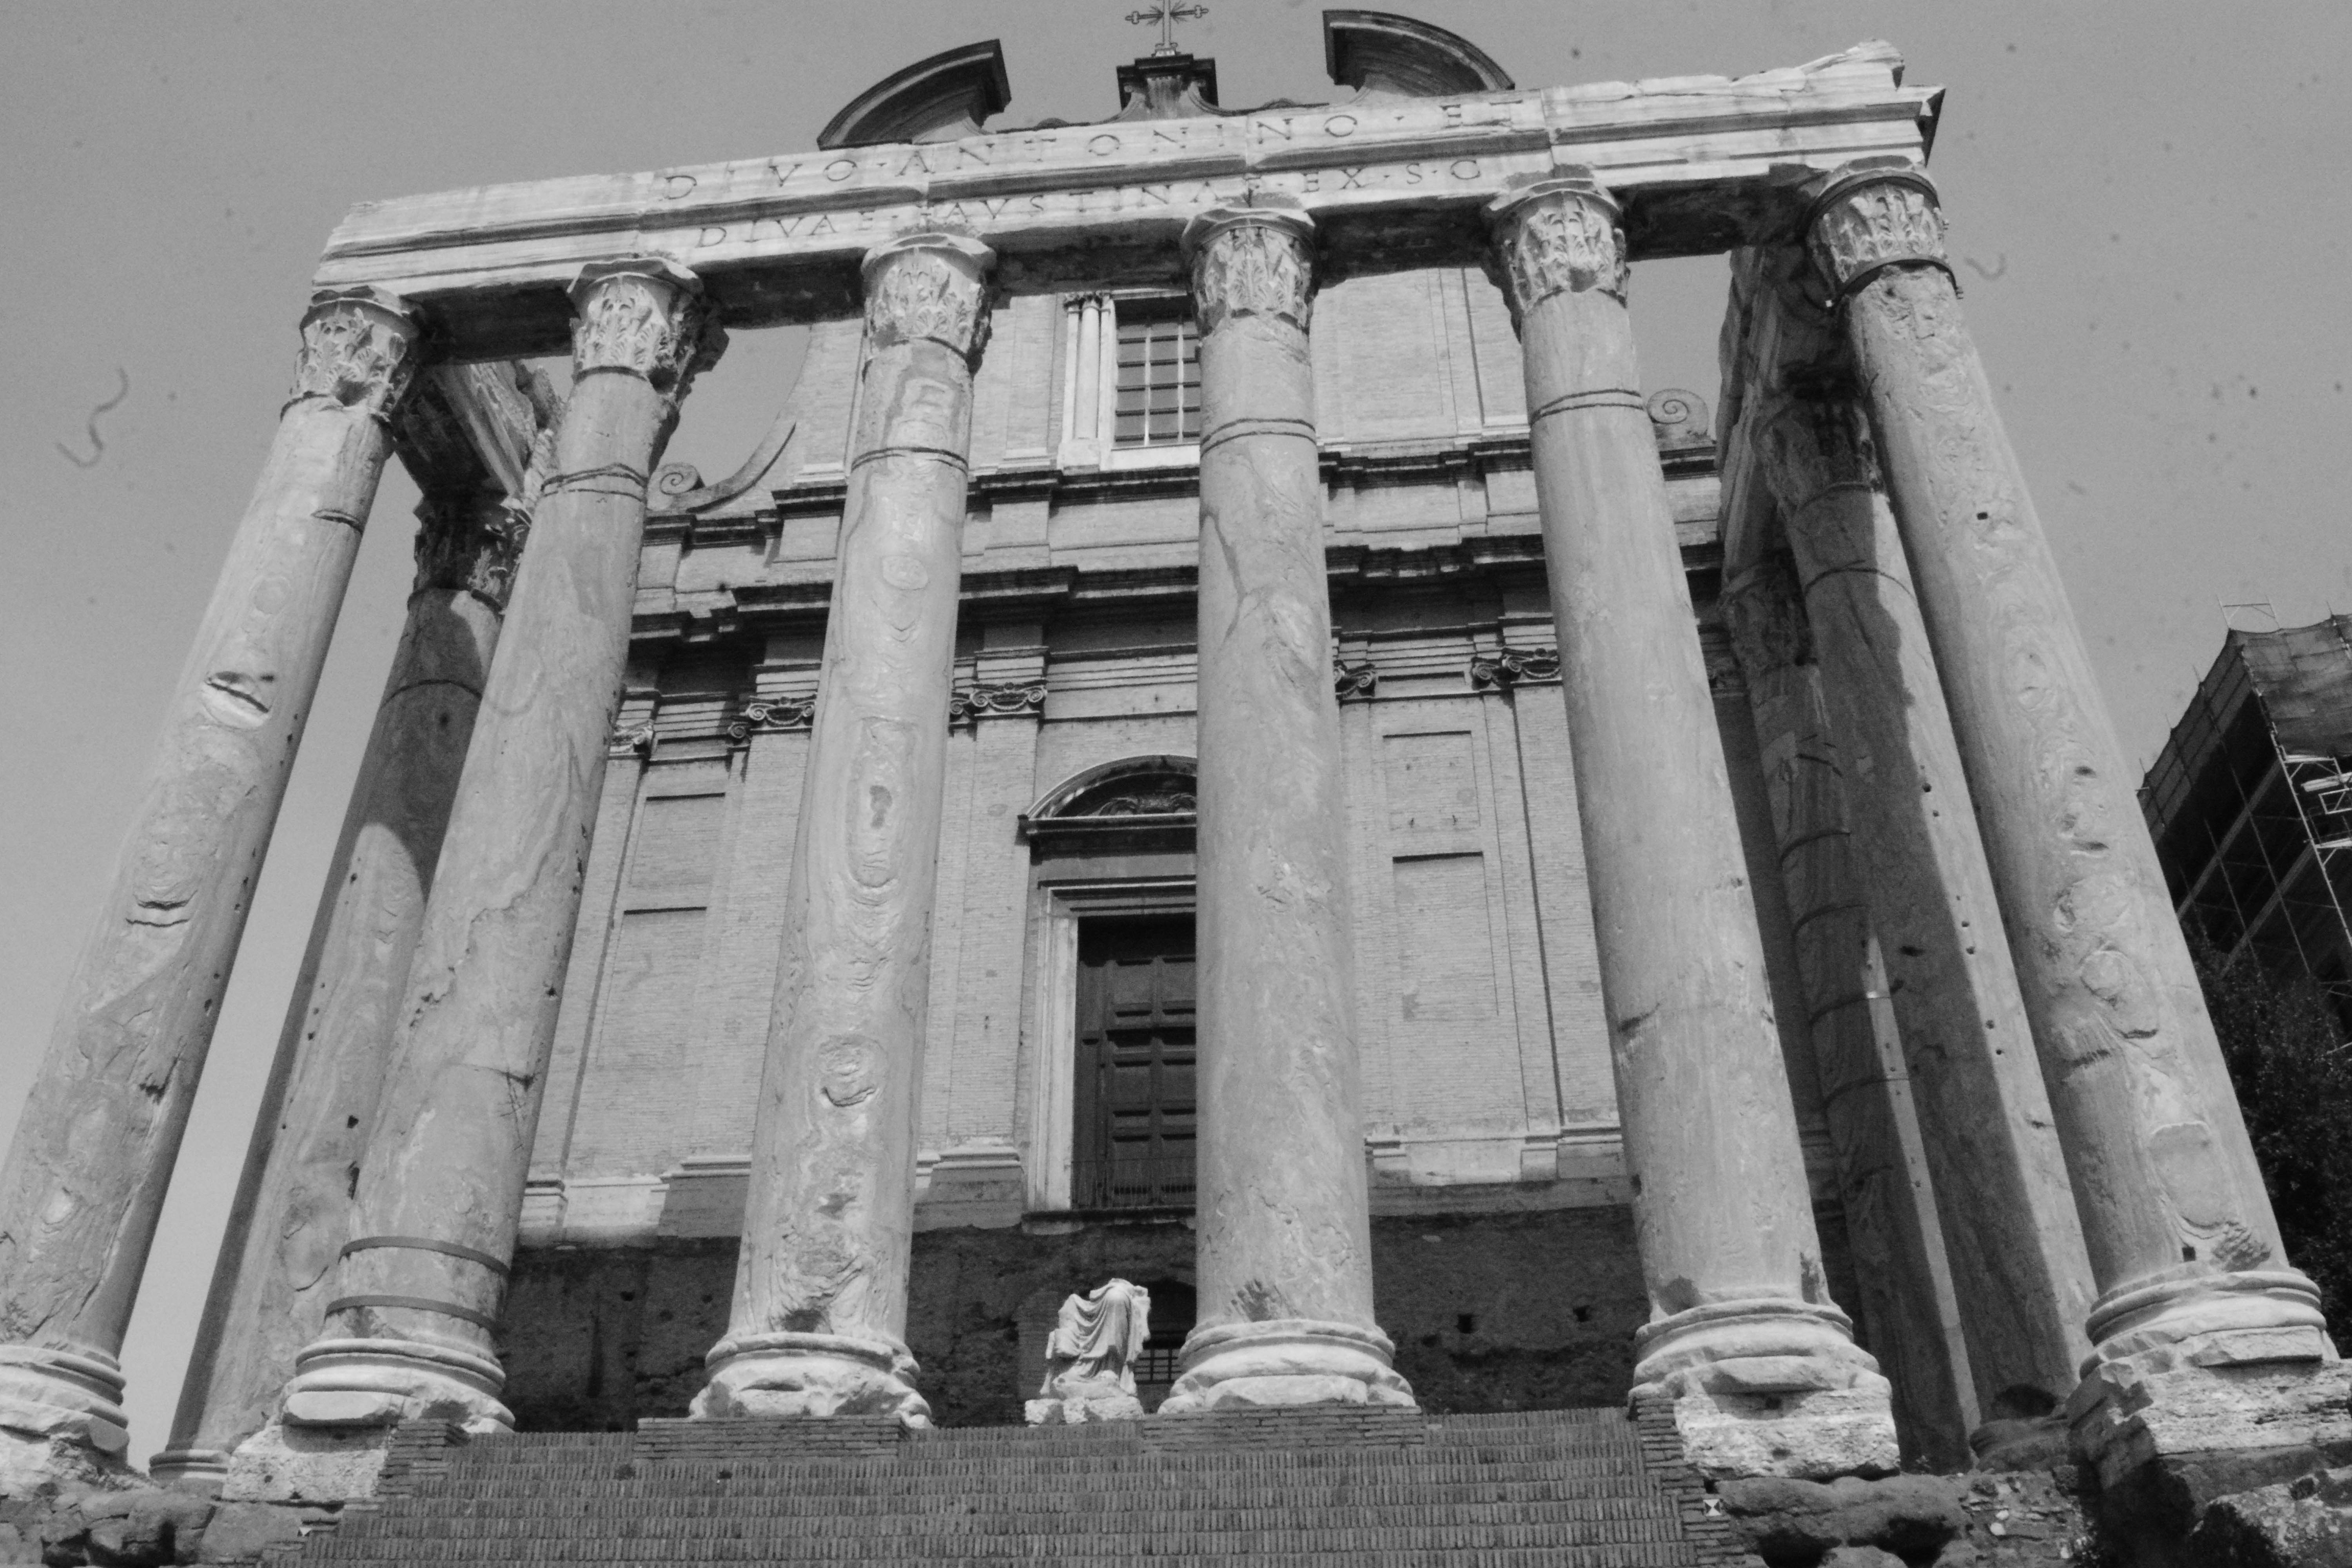
black and white, structure, white, column, landmark, monochrome, temple, ruins, history, roman temple, monochrome photography, ancient history, ancient roman architecture